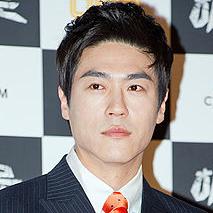
Age: 41